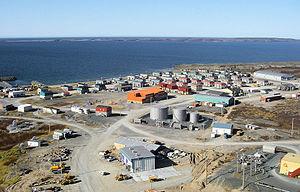
Umiujaq - Hudson Bay - Qc
Les réseaux autonomes d'Hydro-Québec désignent une série de 23 réseaux électriques de communautés isolées au Québec sous la responsabilité d'Hydro-Québec. Situés au Nunavik, en Haute-Mauricie, sur la basse Côte-Nord à Anticosti et aux Îles de la Madeleine, ces réseaux sont généralement alimentés par des génératrices au diesel. Les réseaux et les centrales sont exploités par Hydro-Québec Distribution.
Umiujaq est un village nordique du Nunavik de l'administration régionale Kativik situé dans la région administrative du Nord-du-Québec, au Québec. Le village se trouve à 15 km à l'ouest du lac Tasiujaq, sur les rives de la baie d'Hudson.